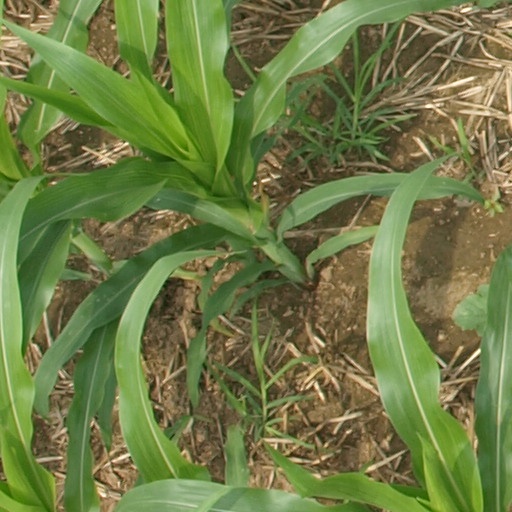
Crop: maize; corn